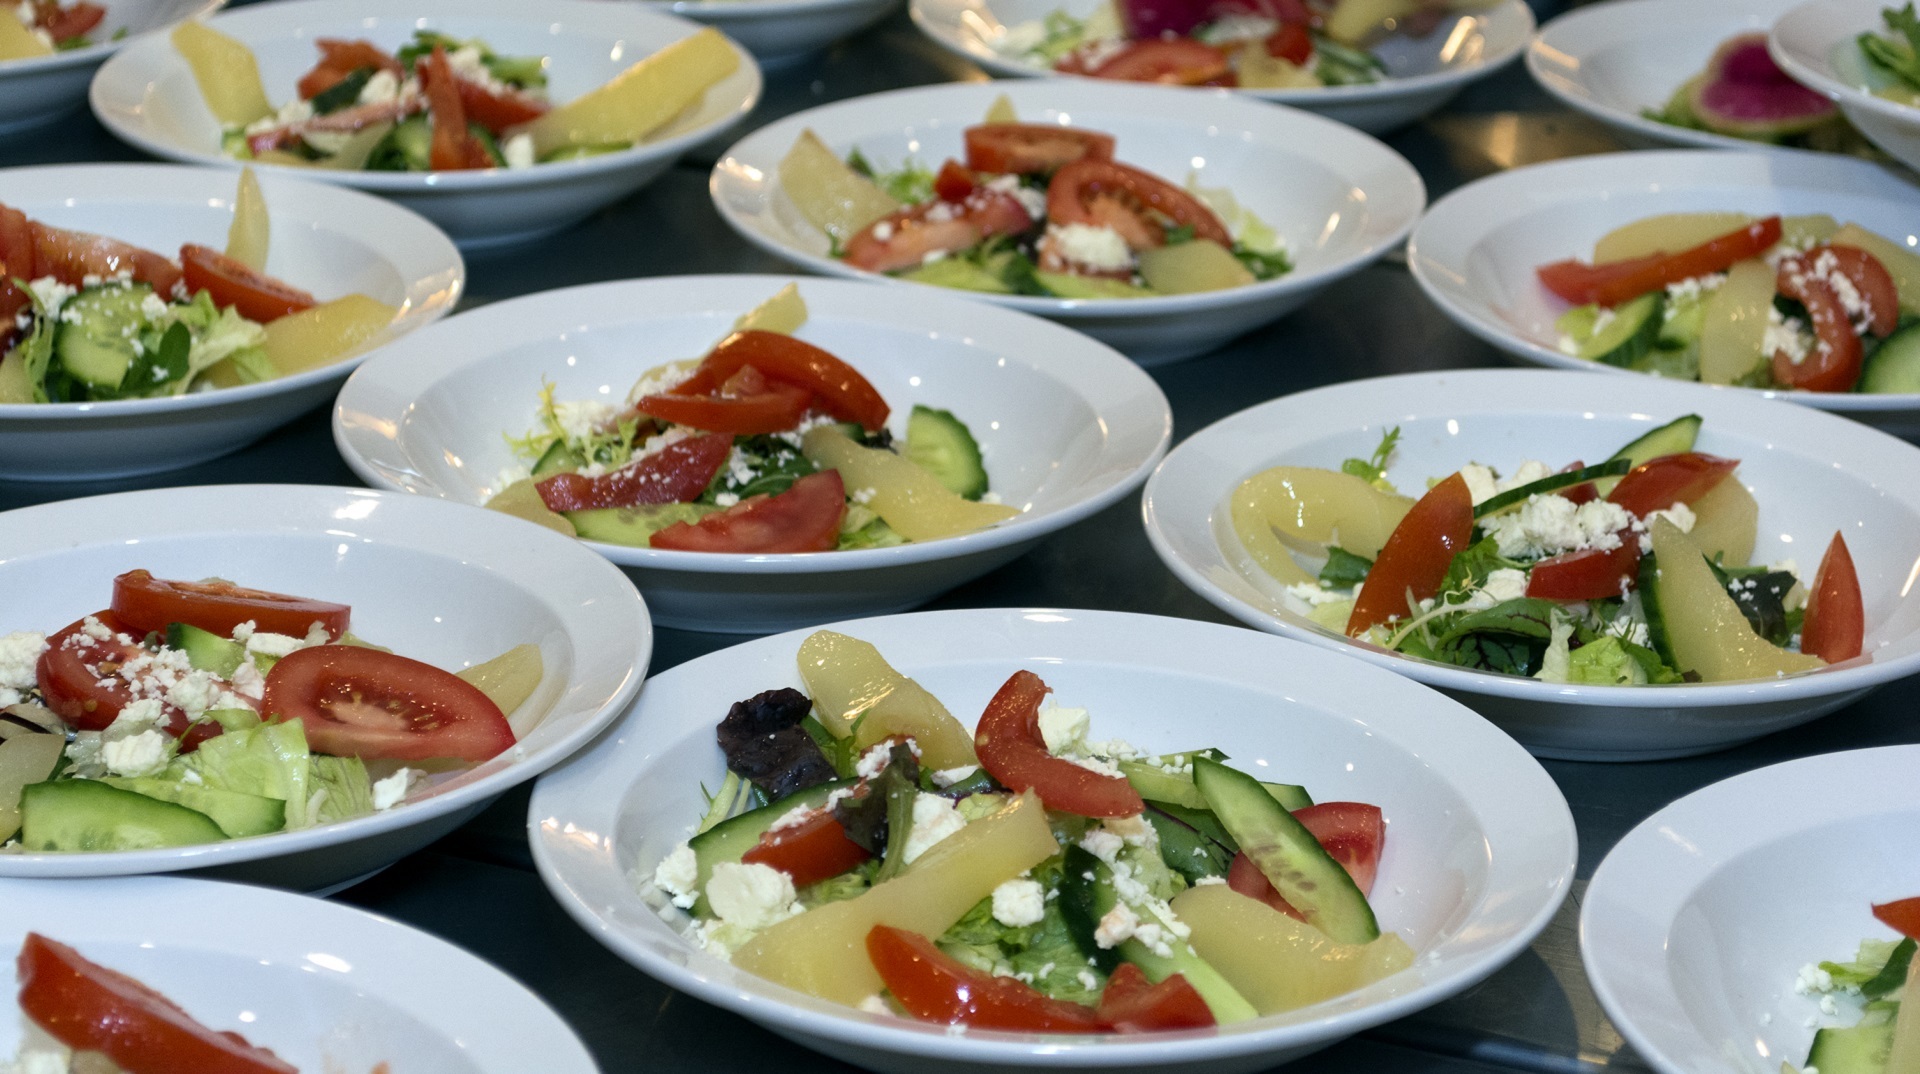
restaurant, dish, meal, food, salad, fresh, colorful, breakfast, healthy, eat, lunch, cuisine, delicious, season, chef, cheese, asian food, hearty, eating, chunks, tasty, tomatoes, starter, supper, plates, taste, salads, hors d oeuvre, meze